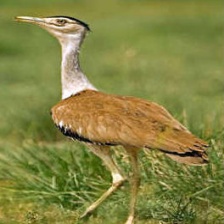
Species: INDIAN BUSTARD
Scientific name: ARDEOTIS NIGRICEPS